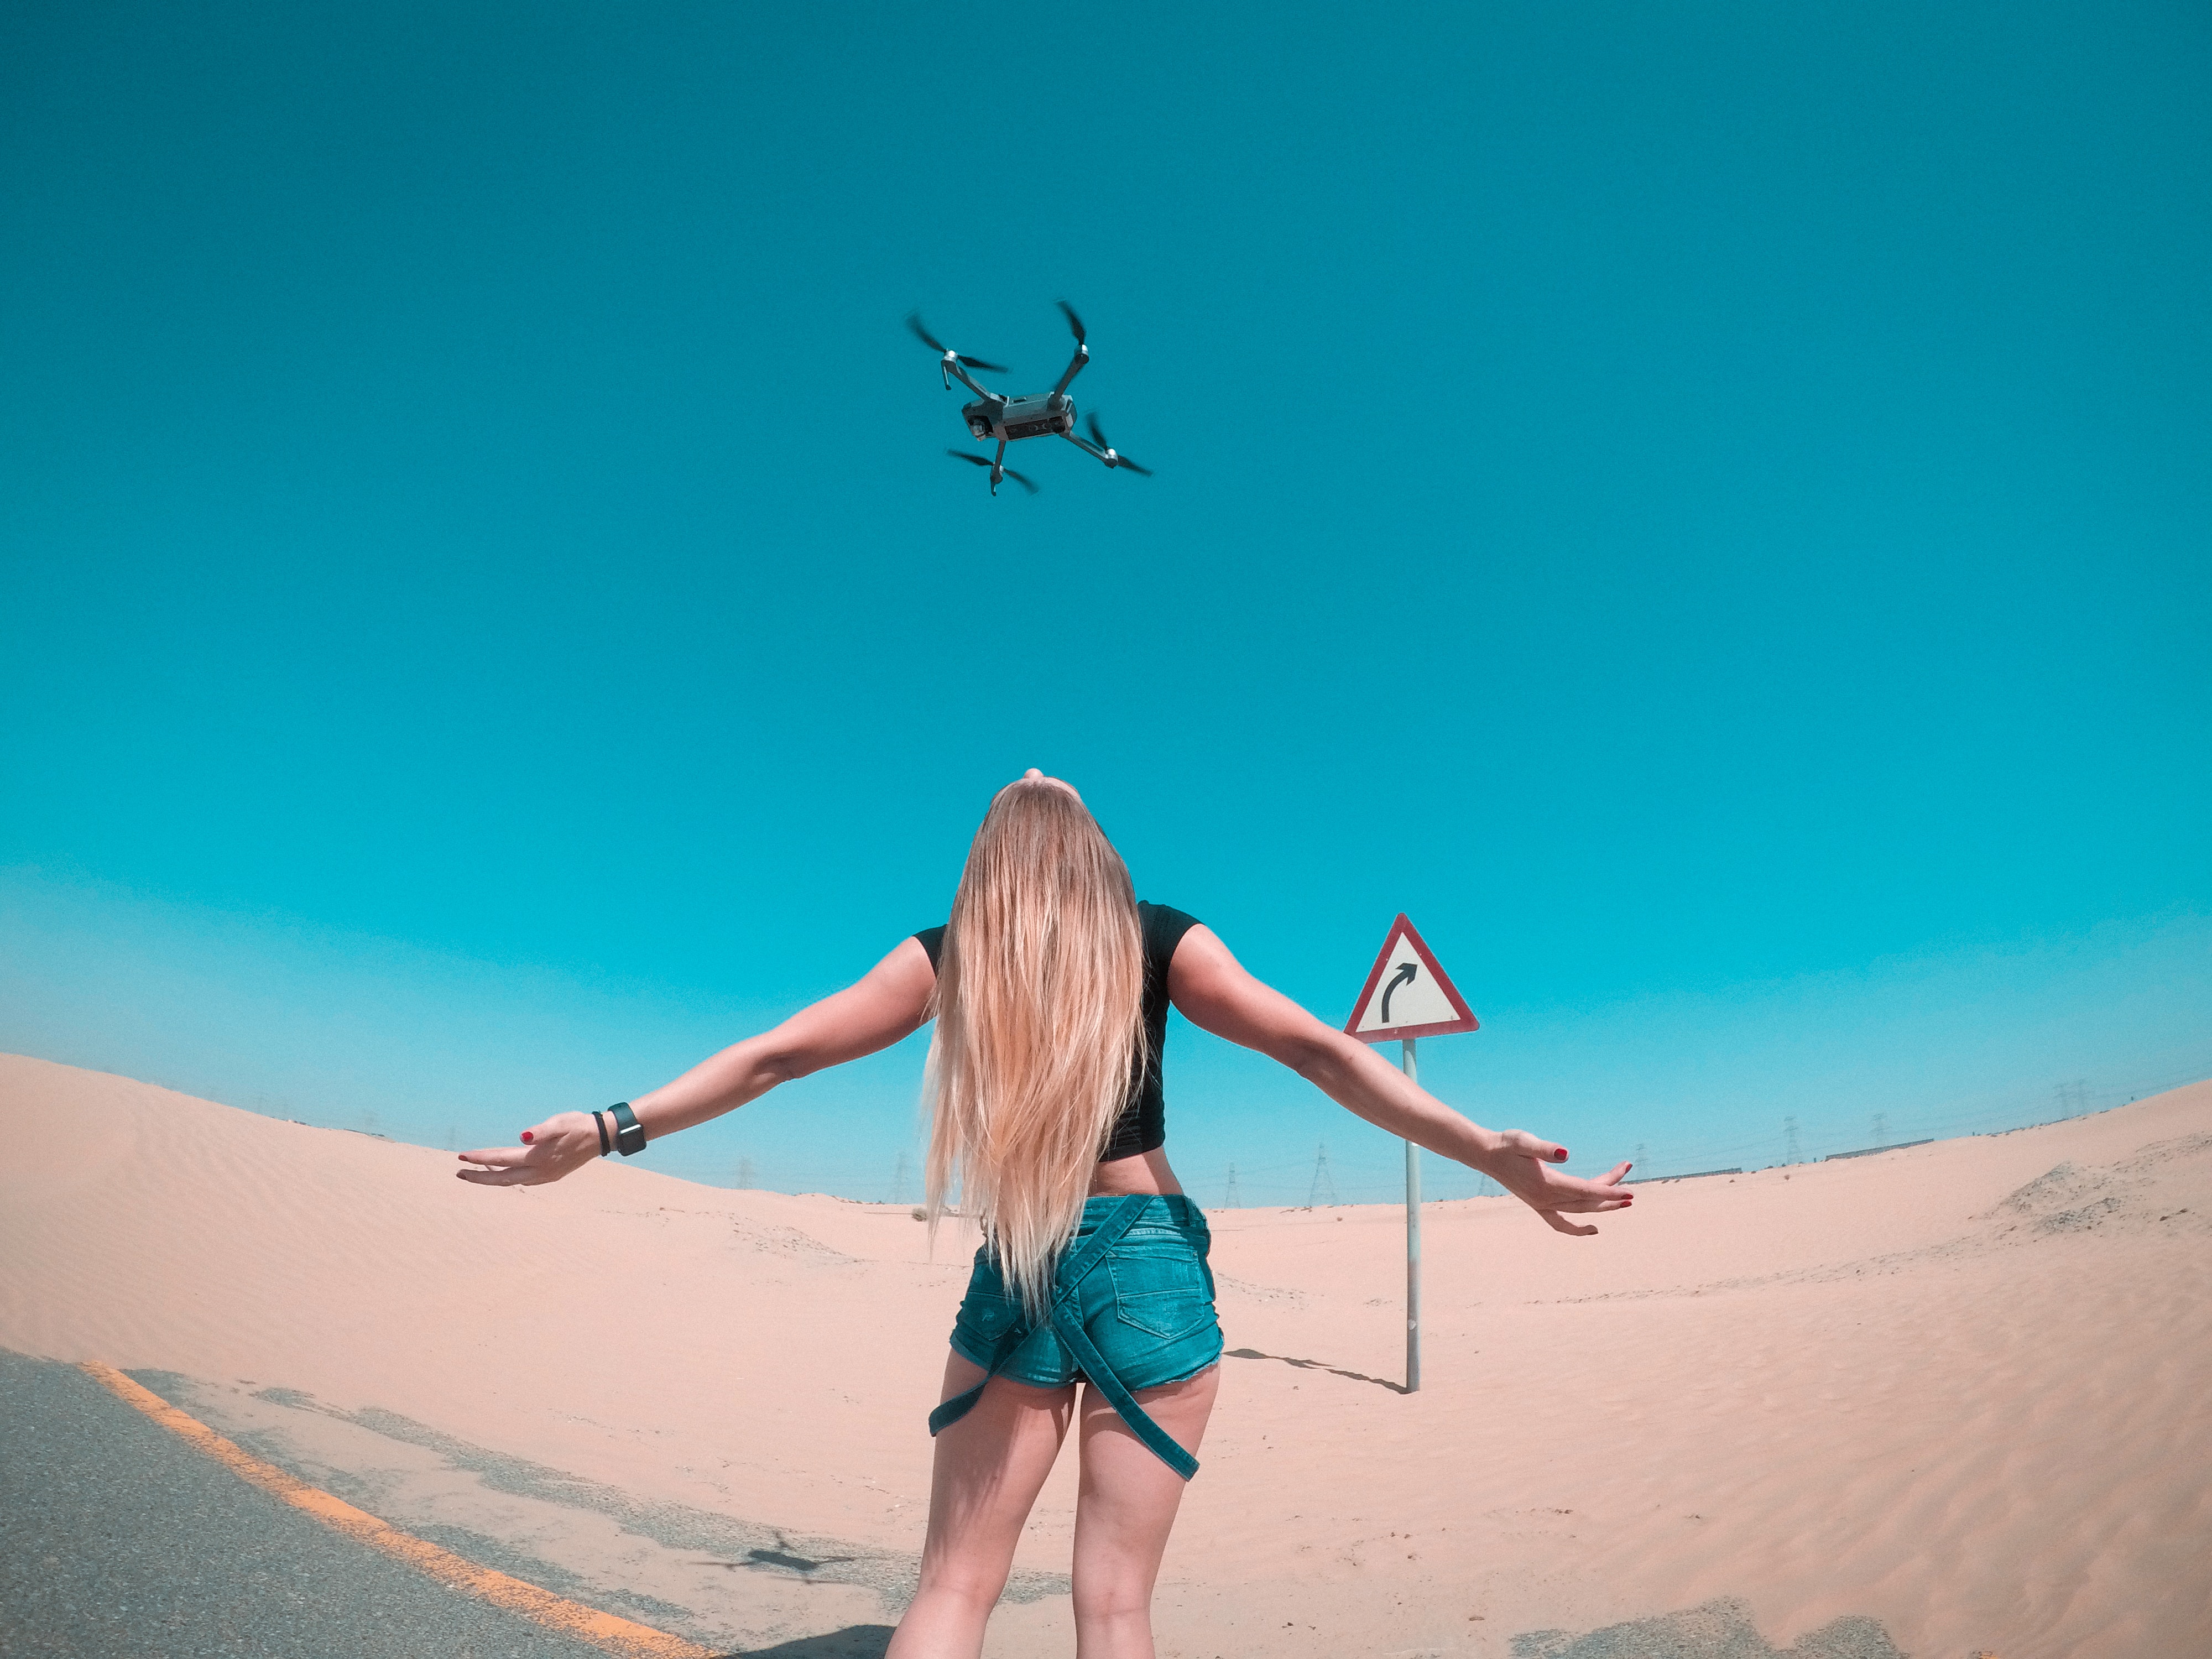
blue, sky, vacation, sea, sand, summer, fun, beach, girl, extreme sport, horizon, ocean, landscape, cloud, leisure, turquoise, happiness, wind, water